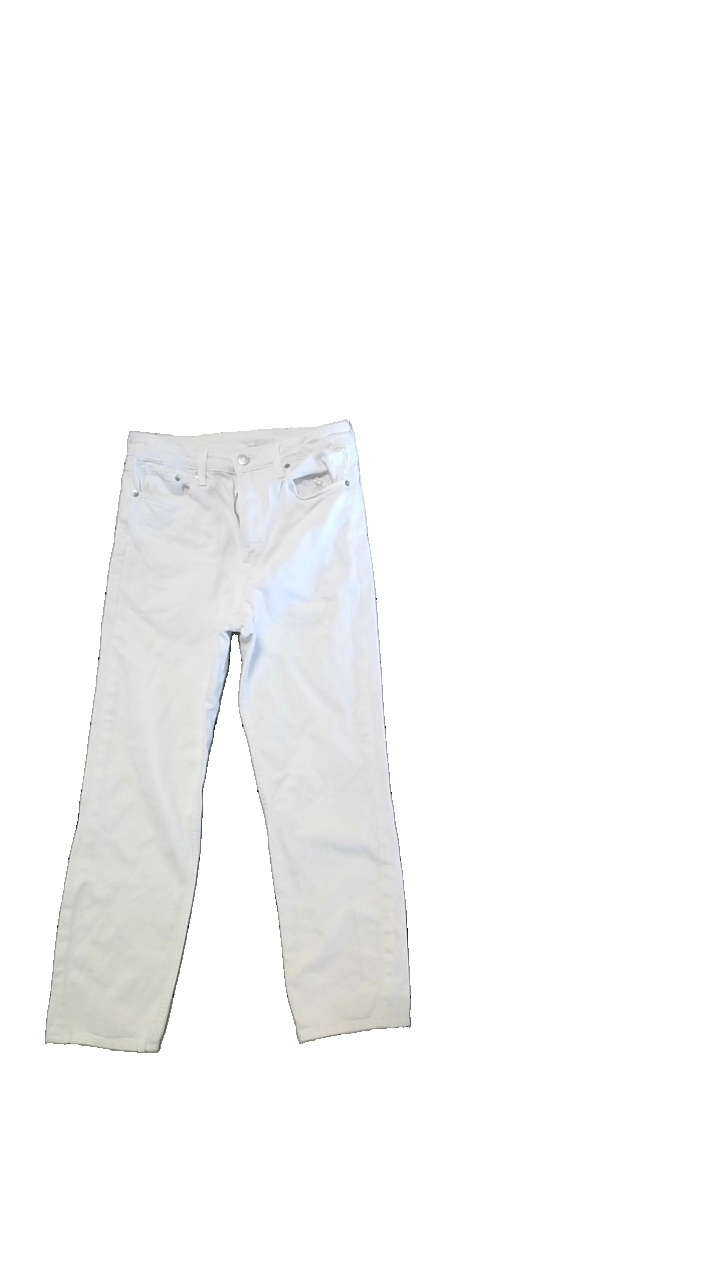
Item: Jeans (Ladies)
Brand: H&m
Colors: White
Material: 99% cotton, 1% elastane
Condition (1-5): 5
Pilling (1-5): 5
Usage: Reuse
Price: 50-100